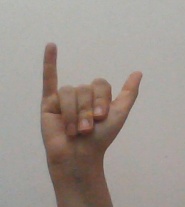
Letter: ya